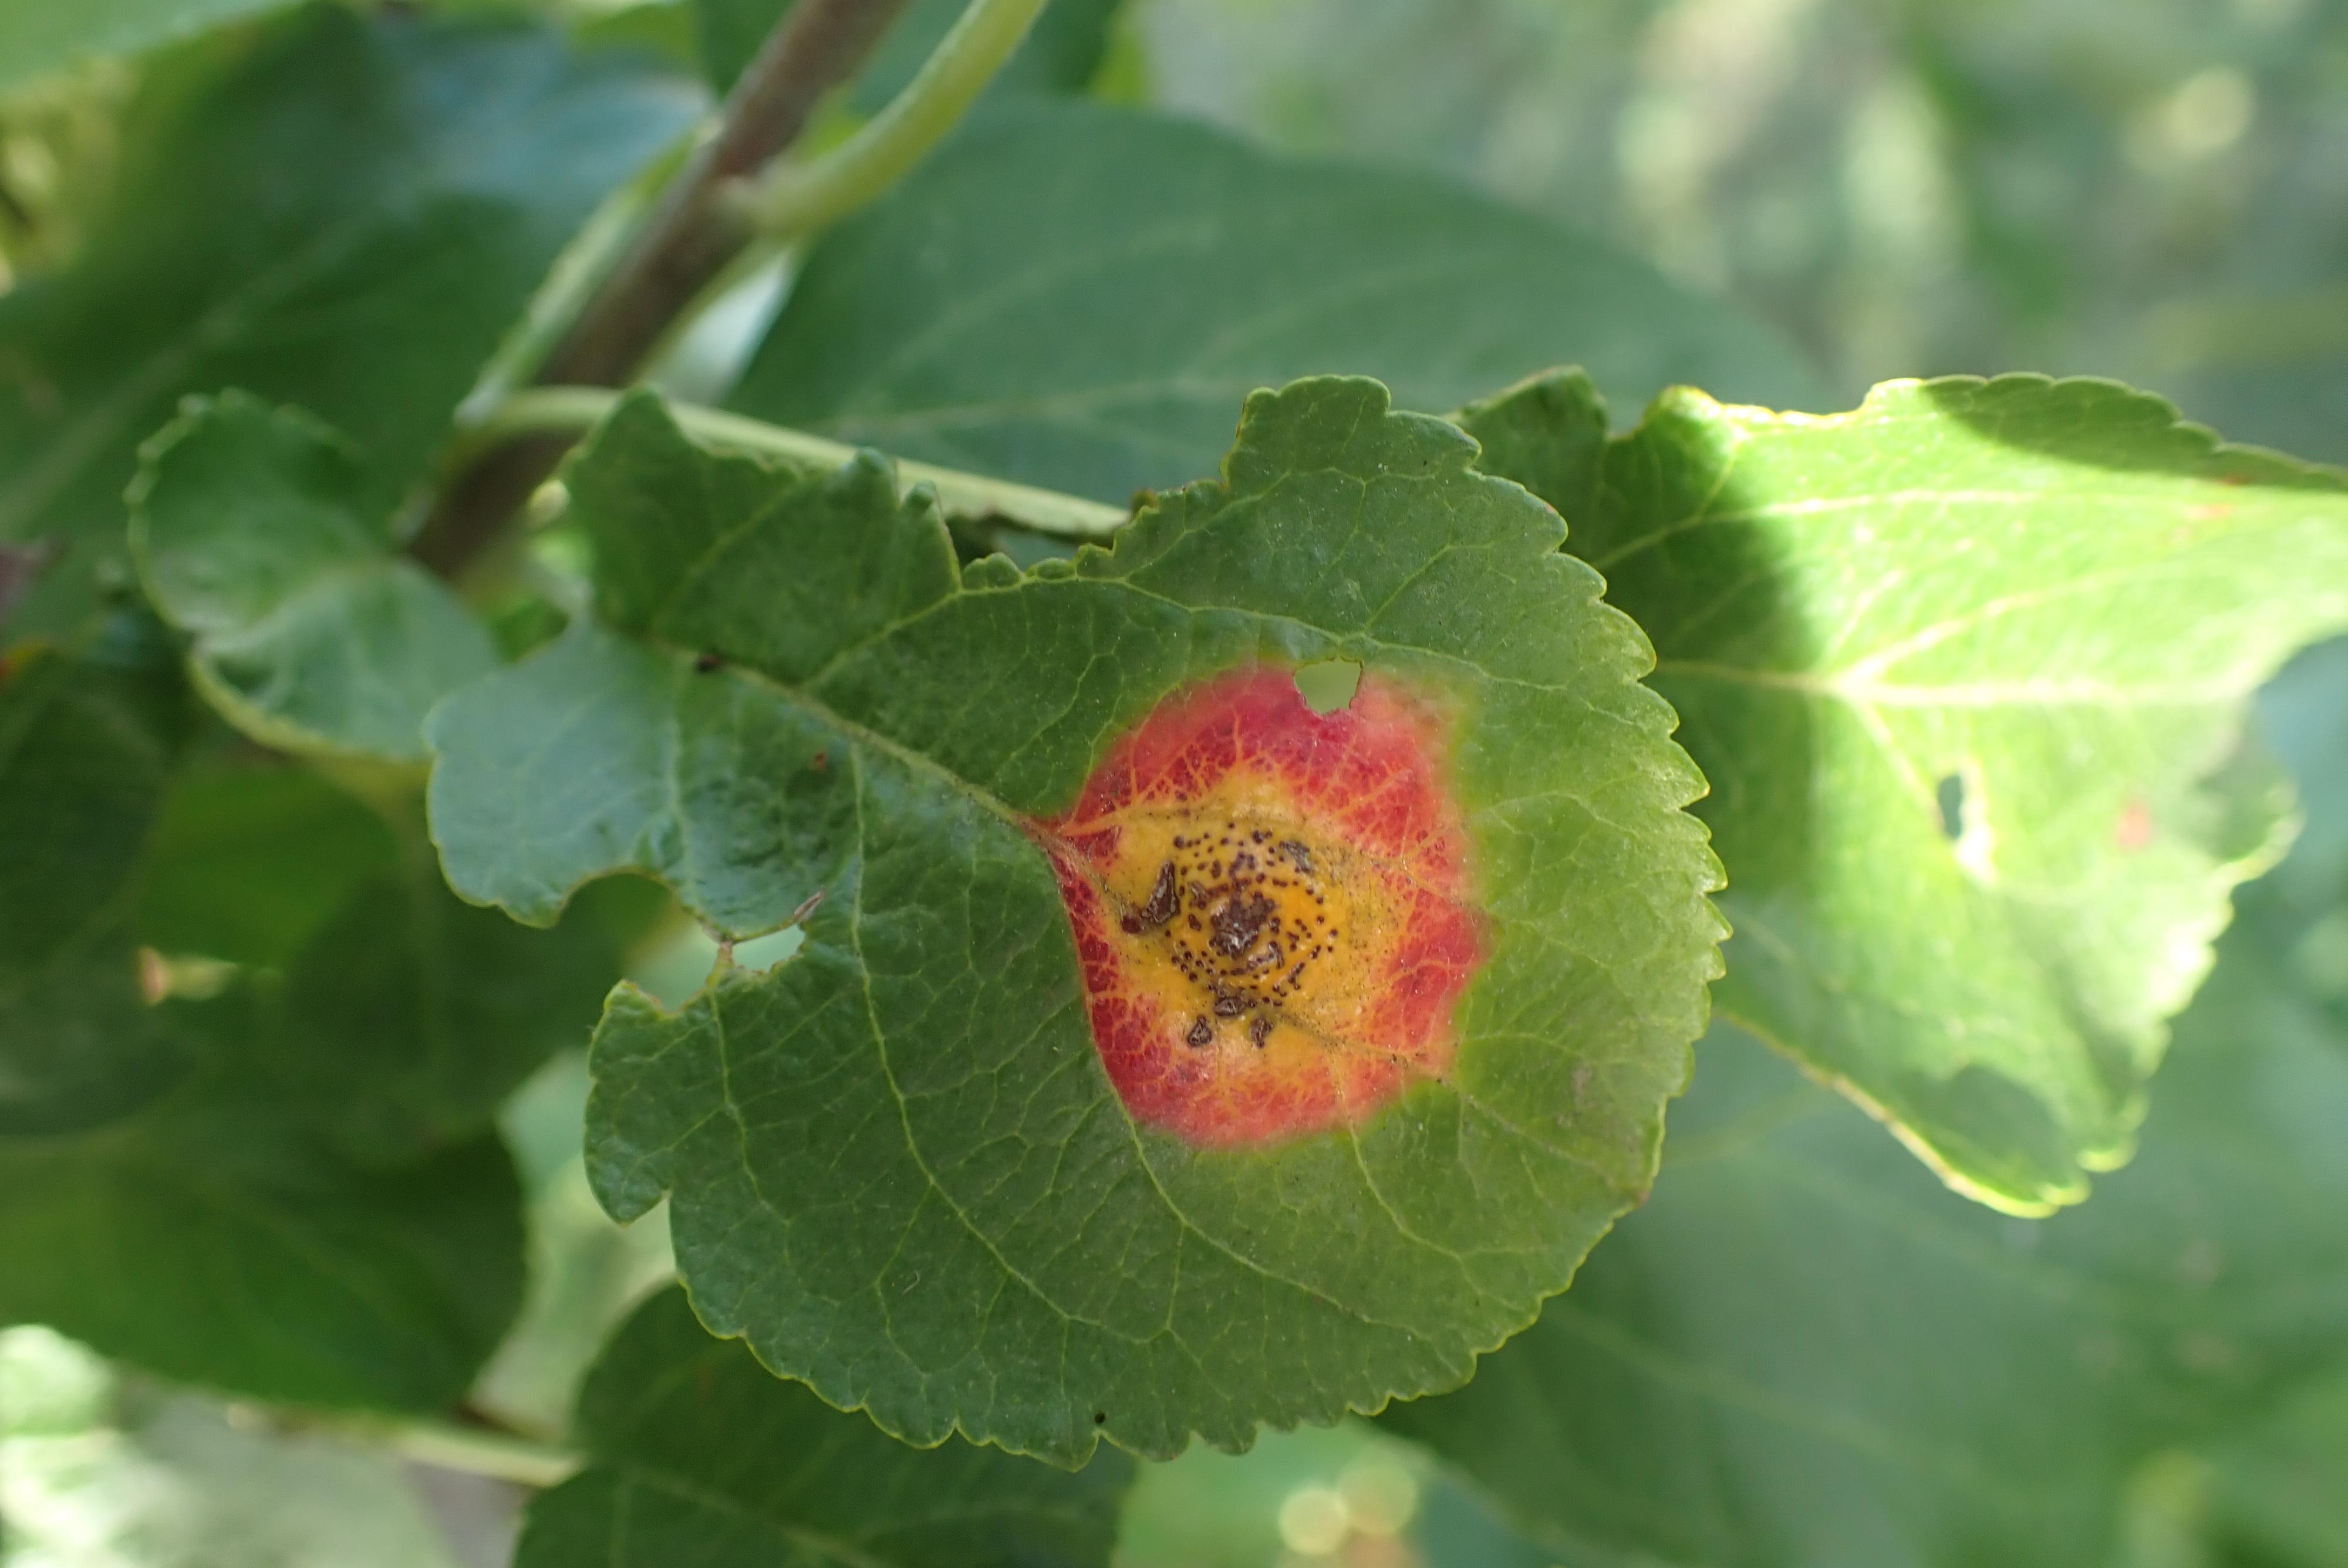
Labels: rust